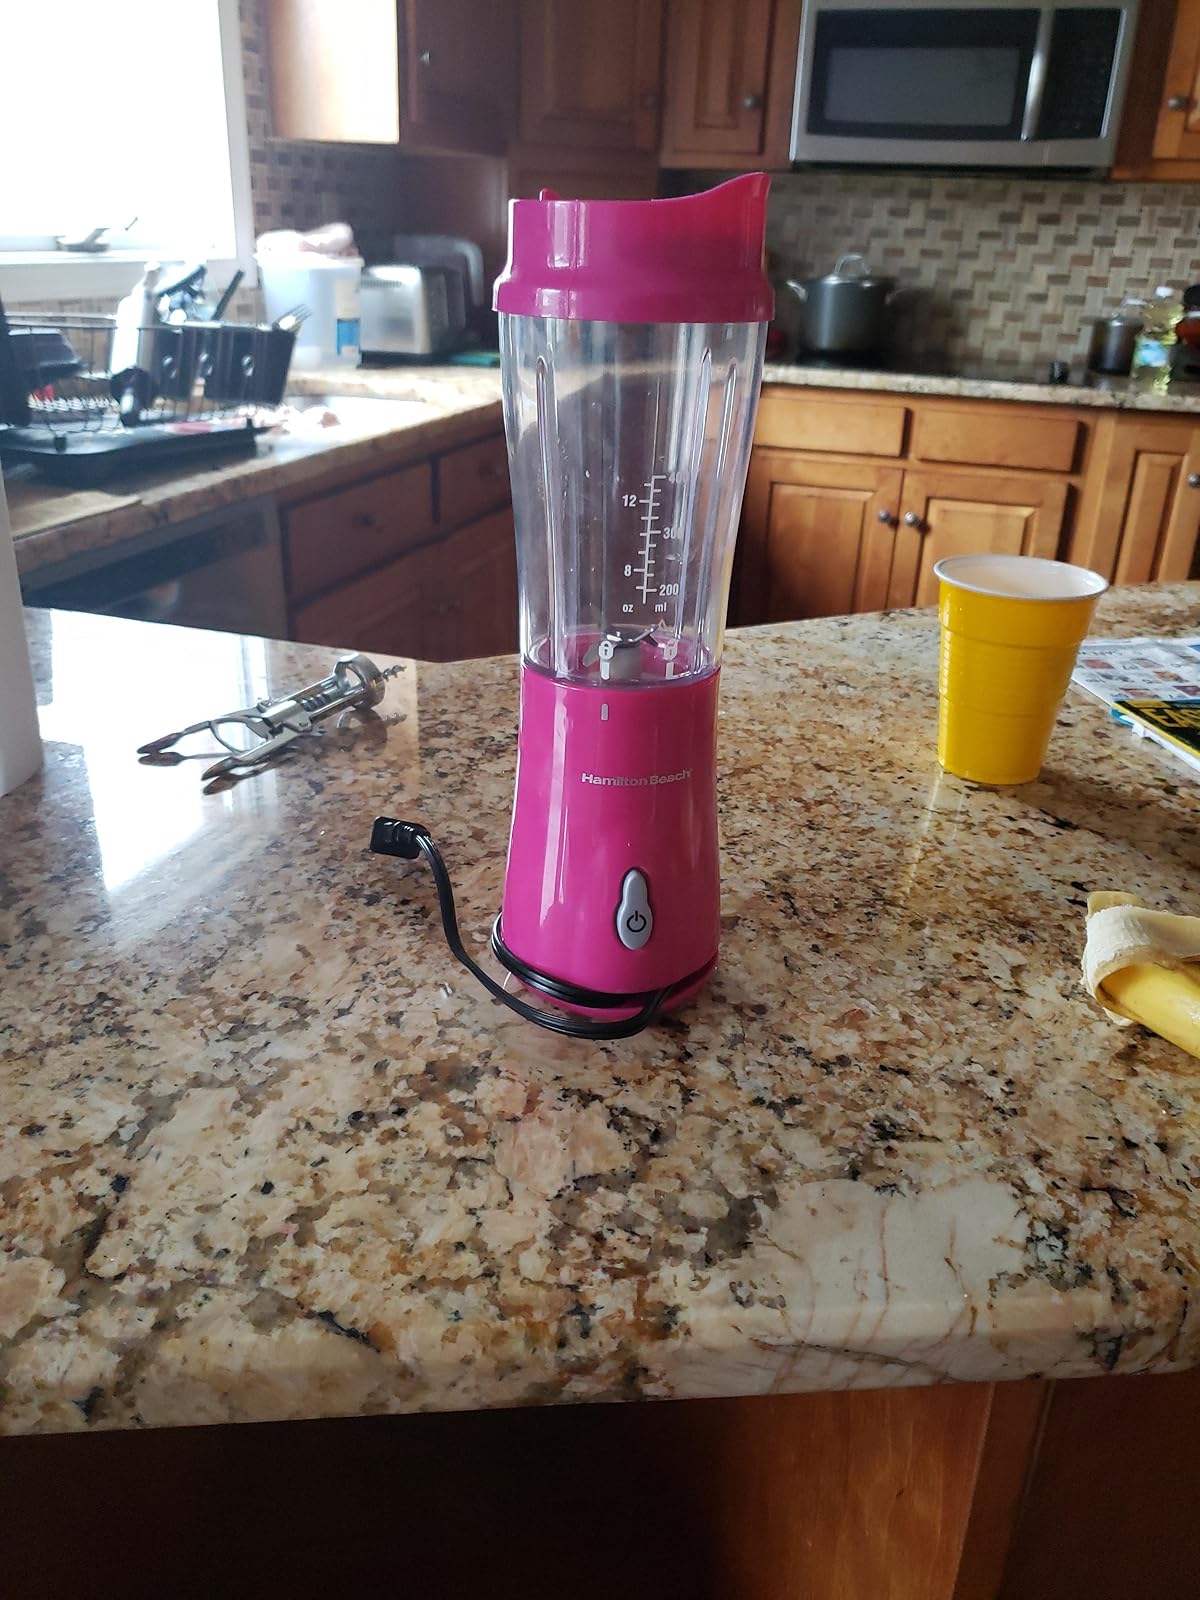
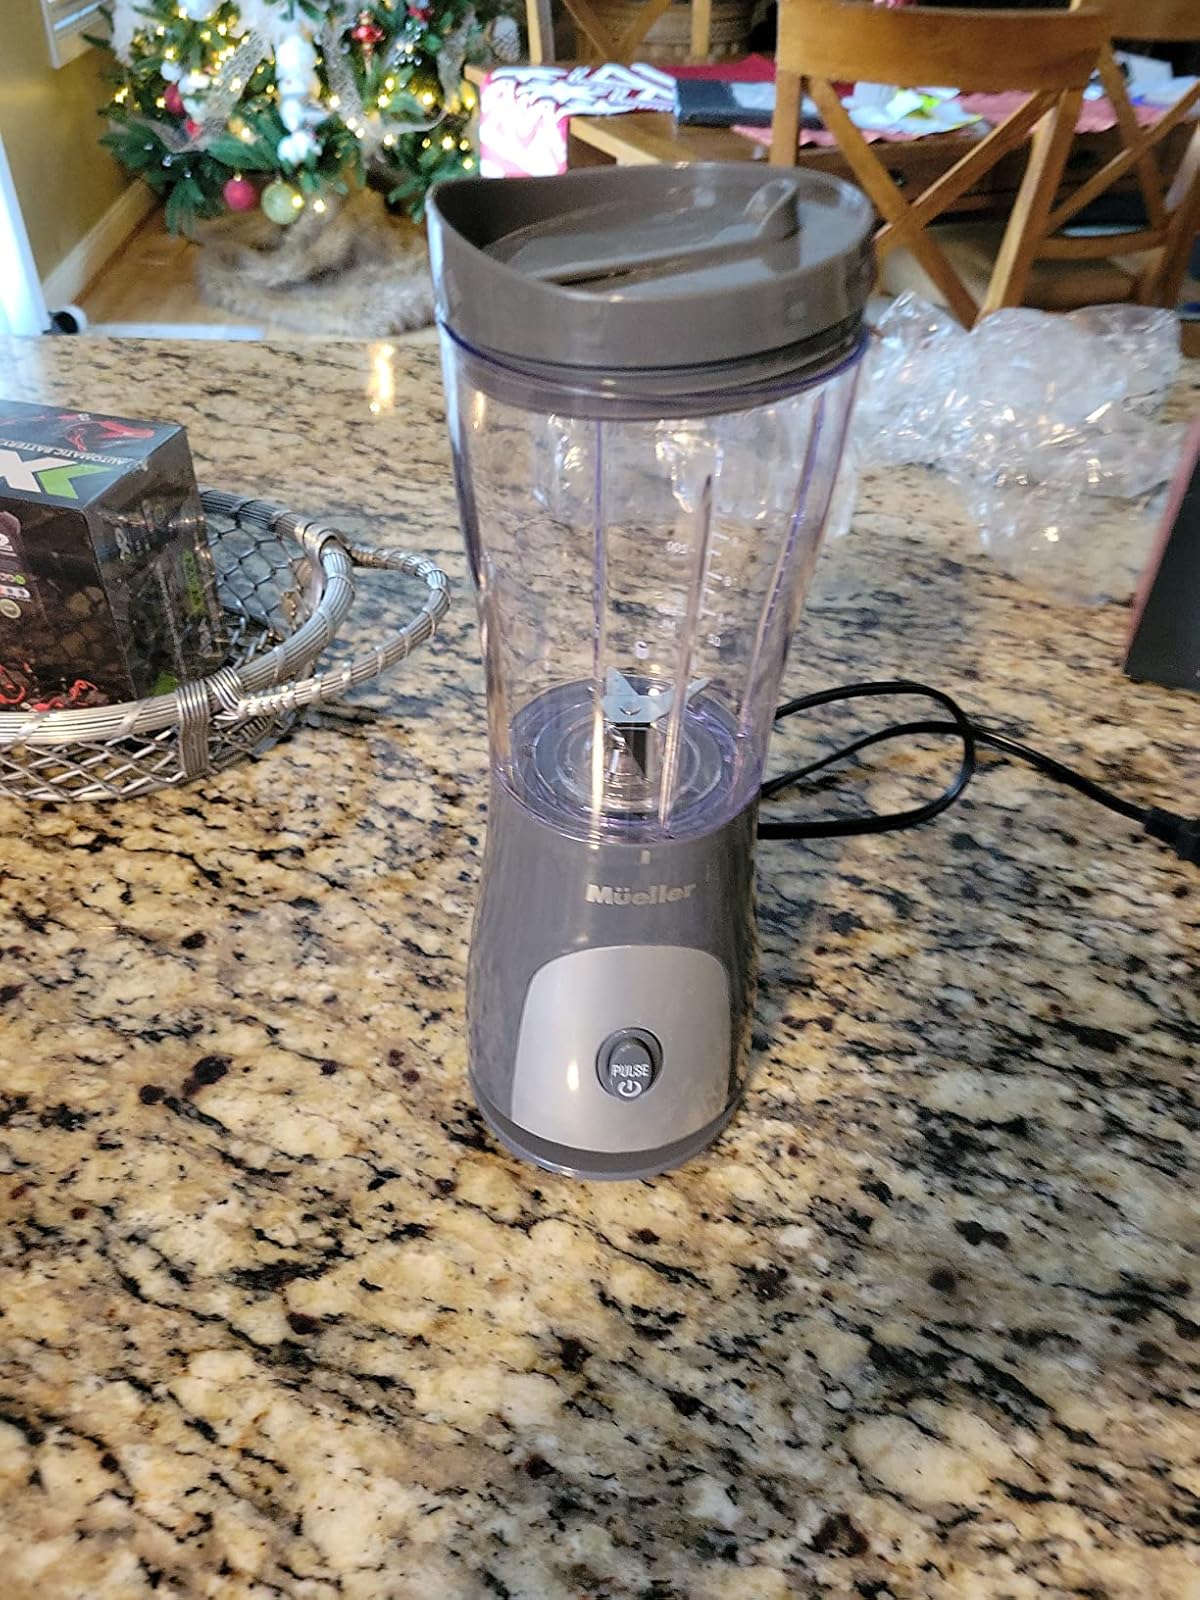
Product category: items_blender
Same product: no